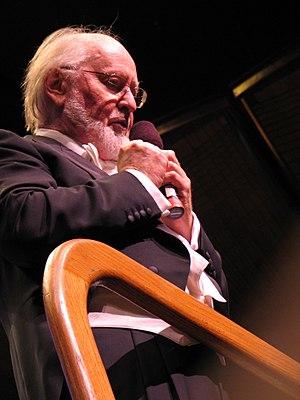
5 janvier :
La série de films Harry Potter [ˈhæɹi ˈpɒtə] est une série américano-britannique fantastique produite par Warner Bros et adaptée des romans éponymes de la romancière J. K. Rowling.
Les Dents de la mer est un film américain, du genre horreur-thriller, réalisé par Steven Spielberg, sorti en 1975.
Steven Spielberg /ˈstiːvən ˈspiːlbɝɡ/ est un réalisateur, scénariste et producteur de cinéma américain, né le 18 décembre 1946 à Cincinnati.